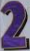
Number: 2